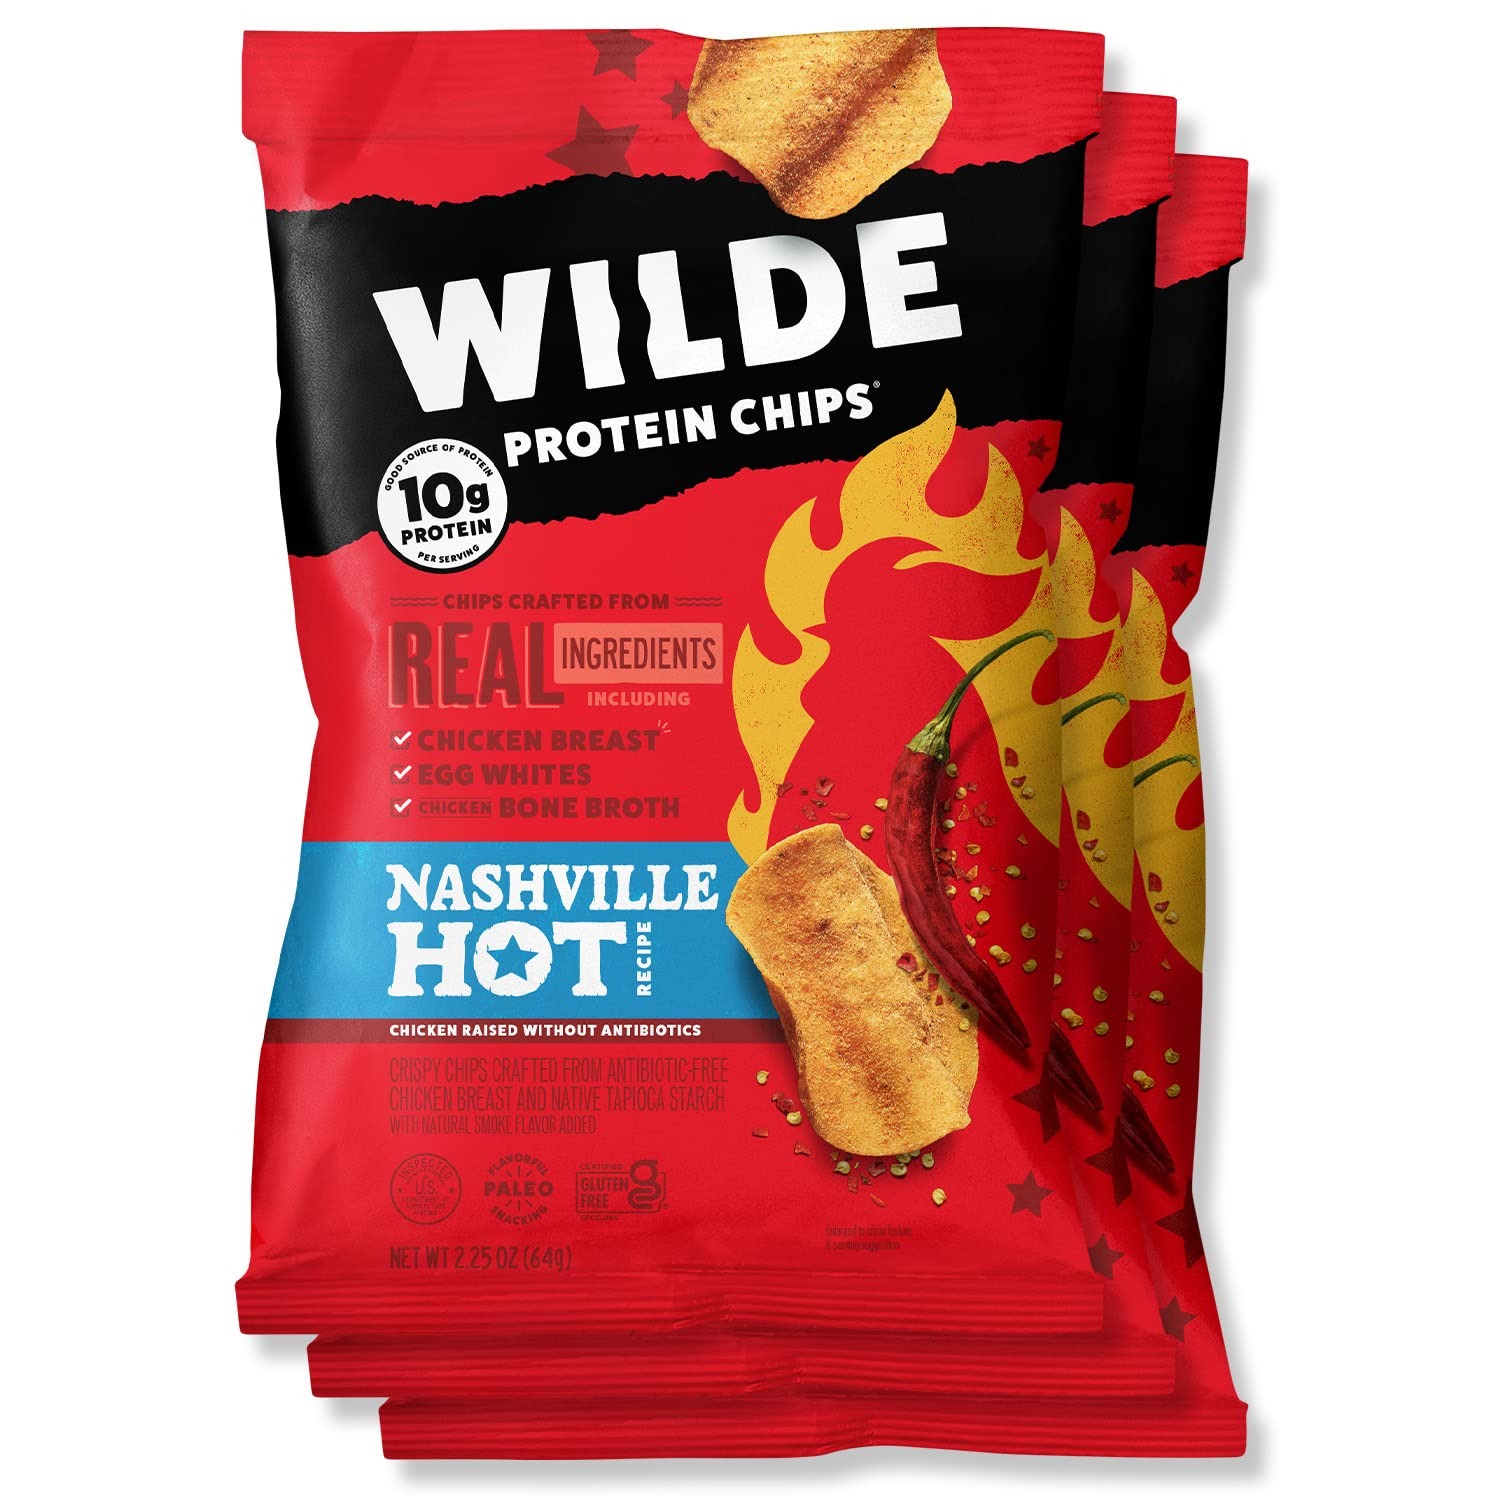
Item Name: WILDE Nashville Hot Protein Chips, Thin and Crispy, High Protein, Keto friendly, Made with Real Ingredients 2.25oz Bags (Pack of 3)…
Bullet Point 1: BRINGS THE HEAT: With the perfect blend of aged Tabasco red peppers and paprika, these chips bring the heat and flavor from the Music City's most famous dish. They're so good you'll write songs about them.
Bullet Point 2: MADE WITH SIMPLE INGREDIENTS: WILDE Protein Chips have the crisp and texture of traditional potato chips, but we ditched the potato. Instead, we use real ingredients including chicken breast, egg whites and bone broth.
Bullet Point 3: PACKS A (PROTEIN) PUNCH: WILDE is the perfect high-protein, low-carb snack. Each serving of WILDE Protein Chips has 10g of protein, low net carbs and is keto friendly.
Bullet Point 4: FREE OF COMMON ALLERGENS: WILDE Protein Chips do not contain potato, corn, processed proteins, gluten, grains, dairy, or nuts. They're the perfect protein-packed snack for school lunches and more!
Bullet Point 5: CHIPS GONE WILDE: Wilde protein chips low carb is the story of an impossible snack made possible through relentless innovation and never taking no for an answer. We ditched the potato and transformed 100% all-natural chicken into delicious, thin, low carb chips, & crispy keto chips. So good, we deserve to be a little cocky as the most delicious protein chips low carb, carnivore snacks, keto snack, and high protein snacks!
Bullet Point 6: PERFECTLY SIZED FOR FAMILY SNACKS: Comes with three (3) 2.25oz bags, perfect for sharing (or not).
Value: 6.75
Unit: Ounce

Price: 16.94